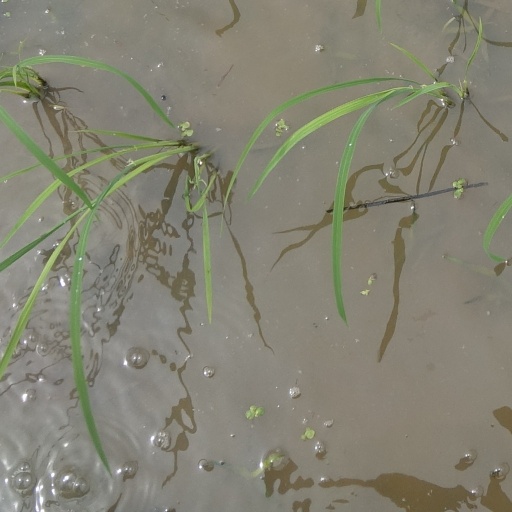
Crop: rice